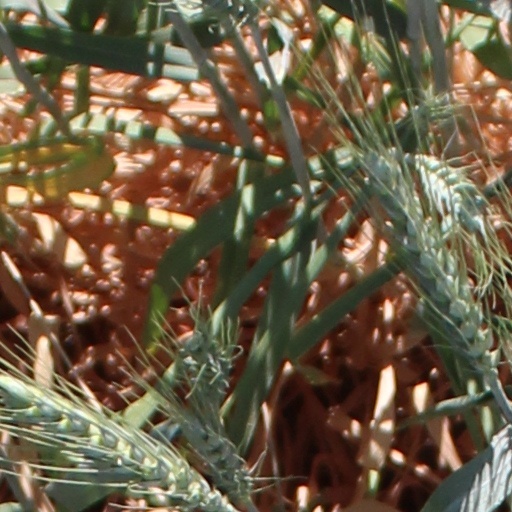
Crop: wheat